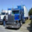
Label: truck